Thomas Tenison

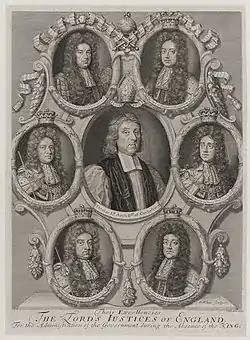
Archbishop Tenison was one of seven Lord Justices whom King William appointed to administer the kingdom whilst he was on campaign in Europe.

He attended Queen Mary during her last illness and preached her funeral sermon in Westminster Abbey. In 1695, when William went to take command of the army in the Netherlands, Tenison was appointed one of the seven lords justices to whom his authority was delegated. After Mary's death, Tenison was one of those who persuaded the King that his long and bitter quarrel with her sister Anne must be ended, as it had weakened the authority of the Crown. He was sworn in as a member of the Privy Council of England in 1695 upon his appointment as Archbishop of Canterbury. This gave him the Honorific Title "The Right Honourable" for Life.